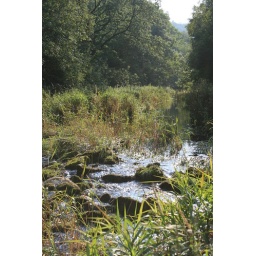
The river and reeds near where the water rises in Lathkill Dale